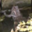
Label: frog